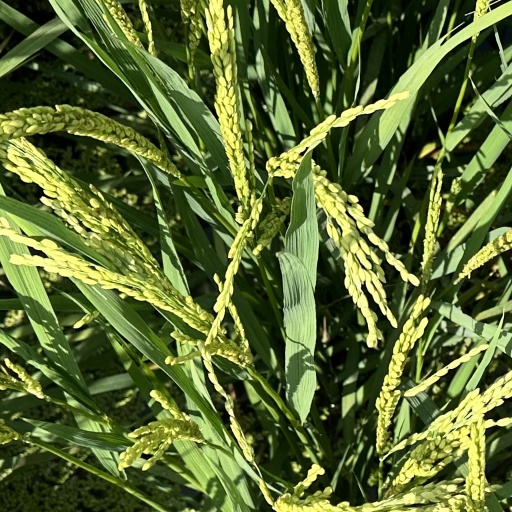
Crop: rice